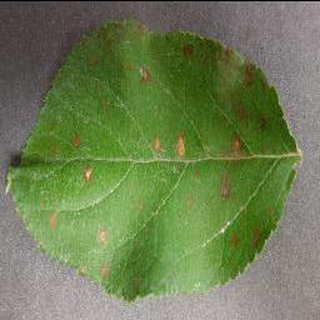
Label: apple_cedar_apple_rust